Bathroom

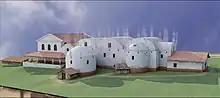
Virtual reconstruction of the Roman Baths in Weißenburg, Germany, using data from laser scan technology

Bathroom lighting should be uniform, and bright and must minimize glare. For all the activities like shaving, showering, grooming, etc. one must ensure equitable lighting across the entire bathroom space. The mirror area should have at least two sources of light at least 1 foot apart to eliminate any shadows on the face. Skin tones and hair color are highlighted with a tinge of yellow light. Ceiling and wall lights must be safe for use in a bathroom (electrical parts need to be splashproof) and therefore must carry appropriate certification such as IP44.